Meiffren Conte

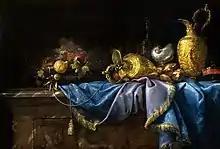
"Still life" (Musée des Beaux-Arts de Narbonne)

Meiffren Conte or Comte (c.1630 - c.1705) was a French painter. He was born in Marseille, but completed his artistic training in Rome, where he was strongly influenced by the work of Francesco Noletti (1611-1654). He worked in Paris and Aix-en-Provence, before moving back to his hometown, where he died. He is most notable for his still lifes.